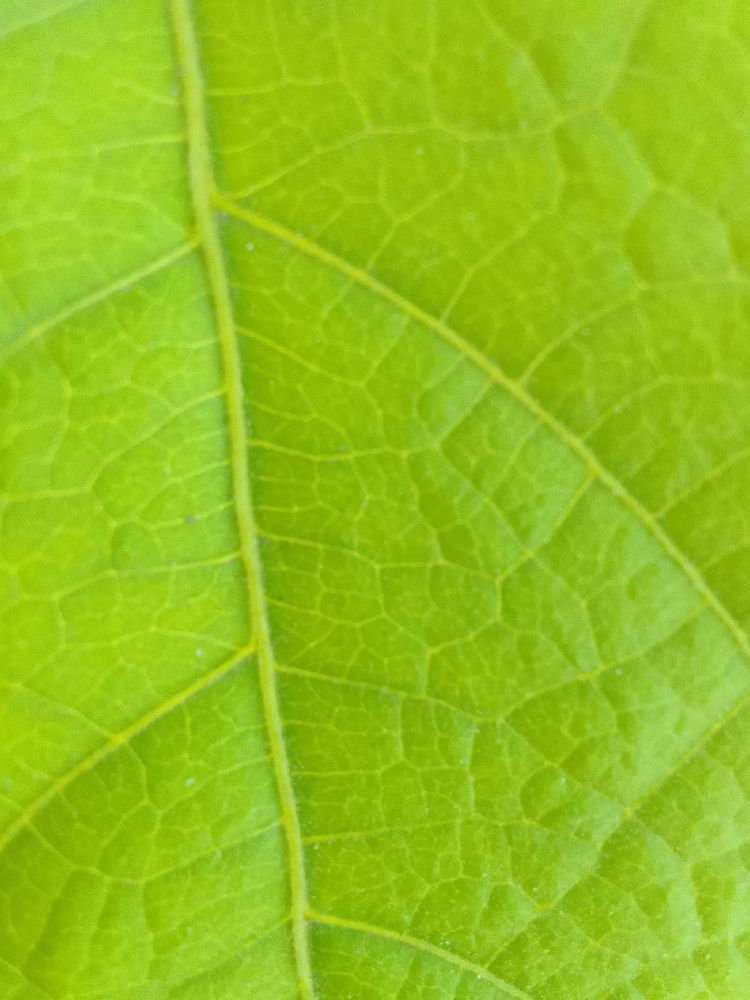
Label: healthy